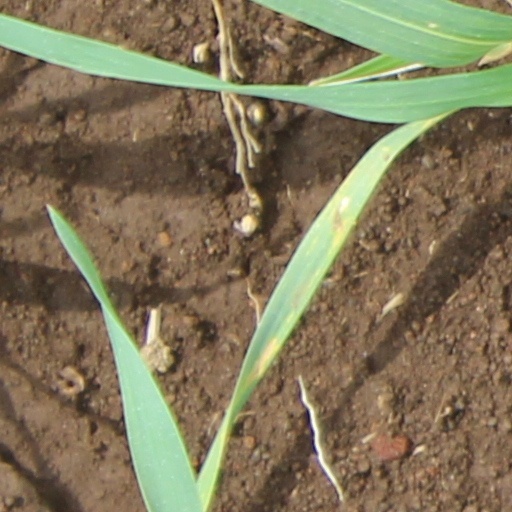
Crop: wheat